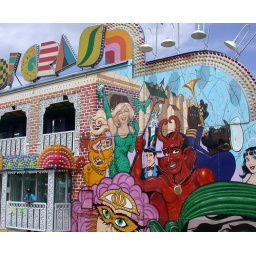
... wow. The lady in the green dress looks an awful lot like a less-thin Paris Hilton. Ugh.